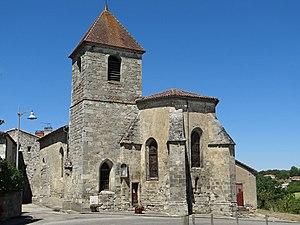
Lusignan-Petit - Église Notre-Dame - Chevet
Lusignan-Petit est une commune du Sud-Ouest de la France, située dans le département de Lot-et-Garonne.